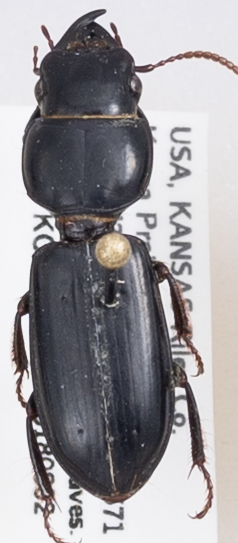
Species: Scarites subterraneus
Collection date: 2018-08-02
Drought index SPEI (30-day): -0.39
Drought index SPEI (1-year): -2.01
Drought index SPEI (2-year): -1.25